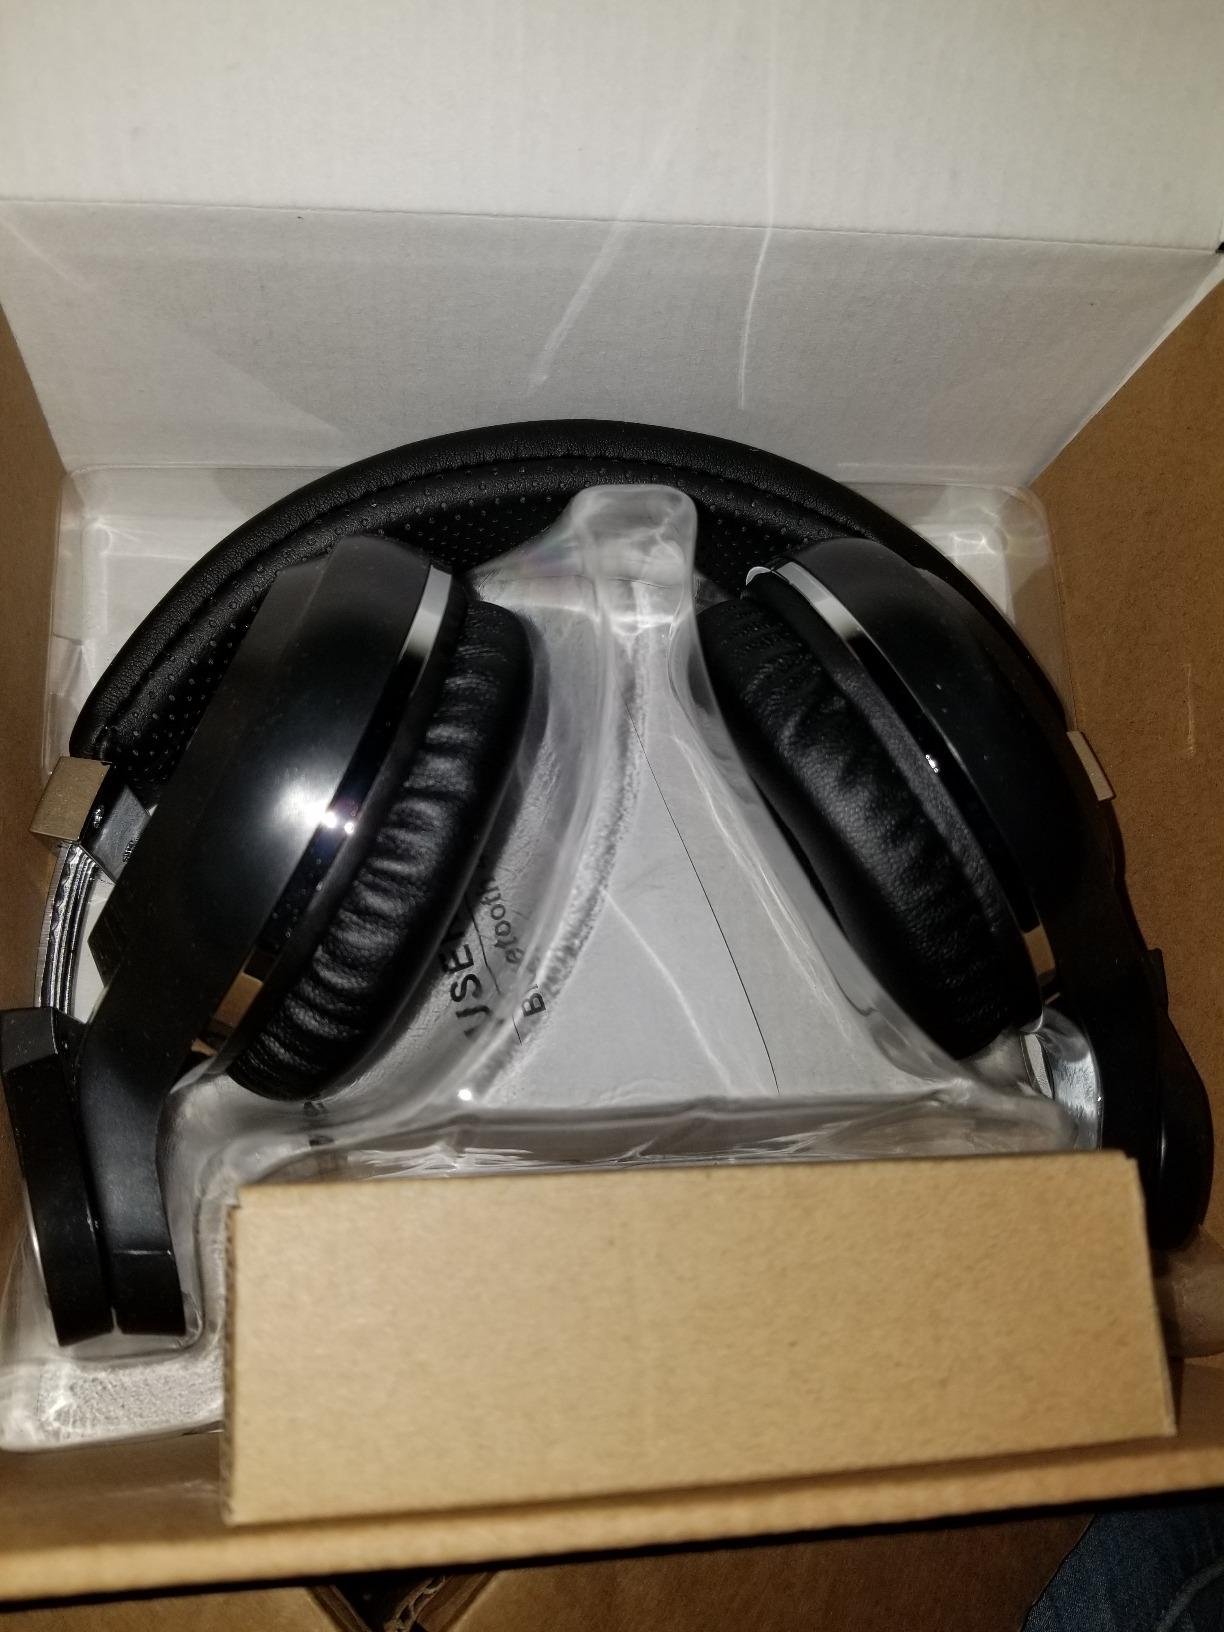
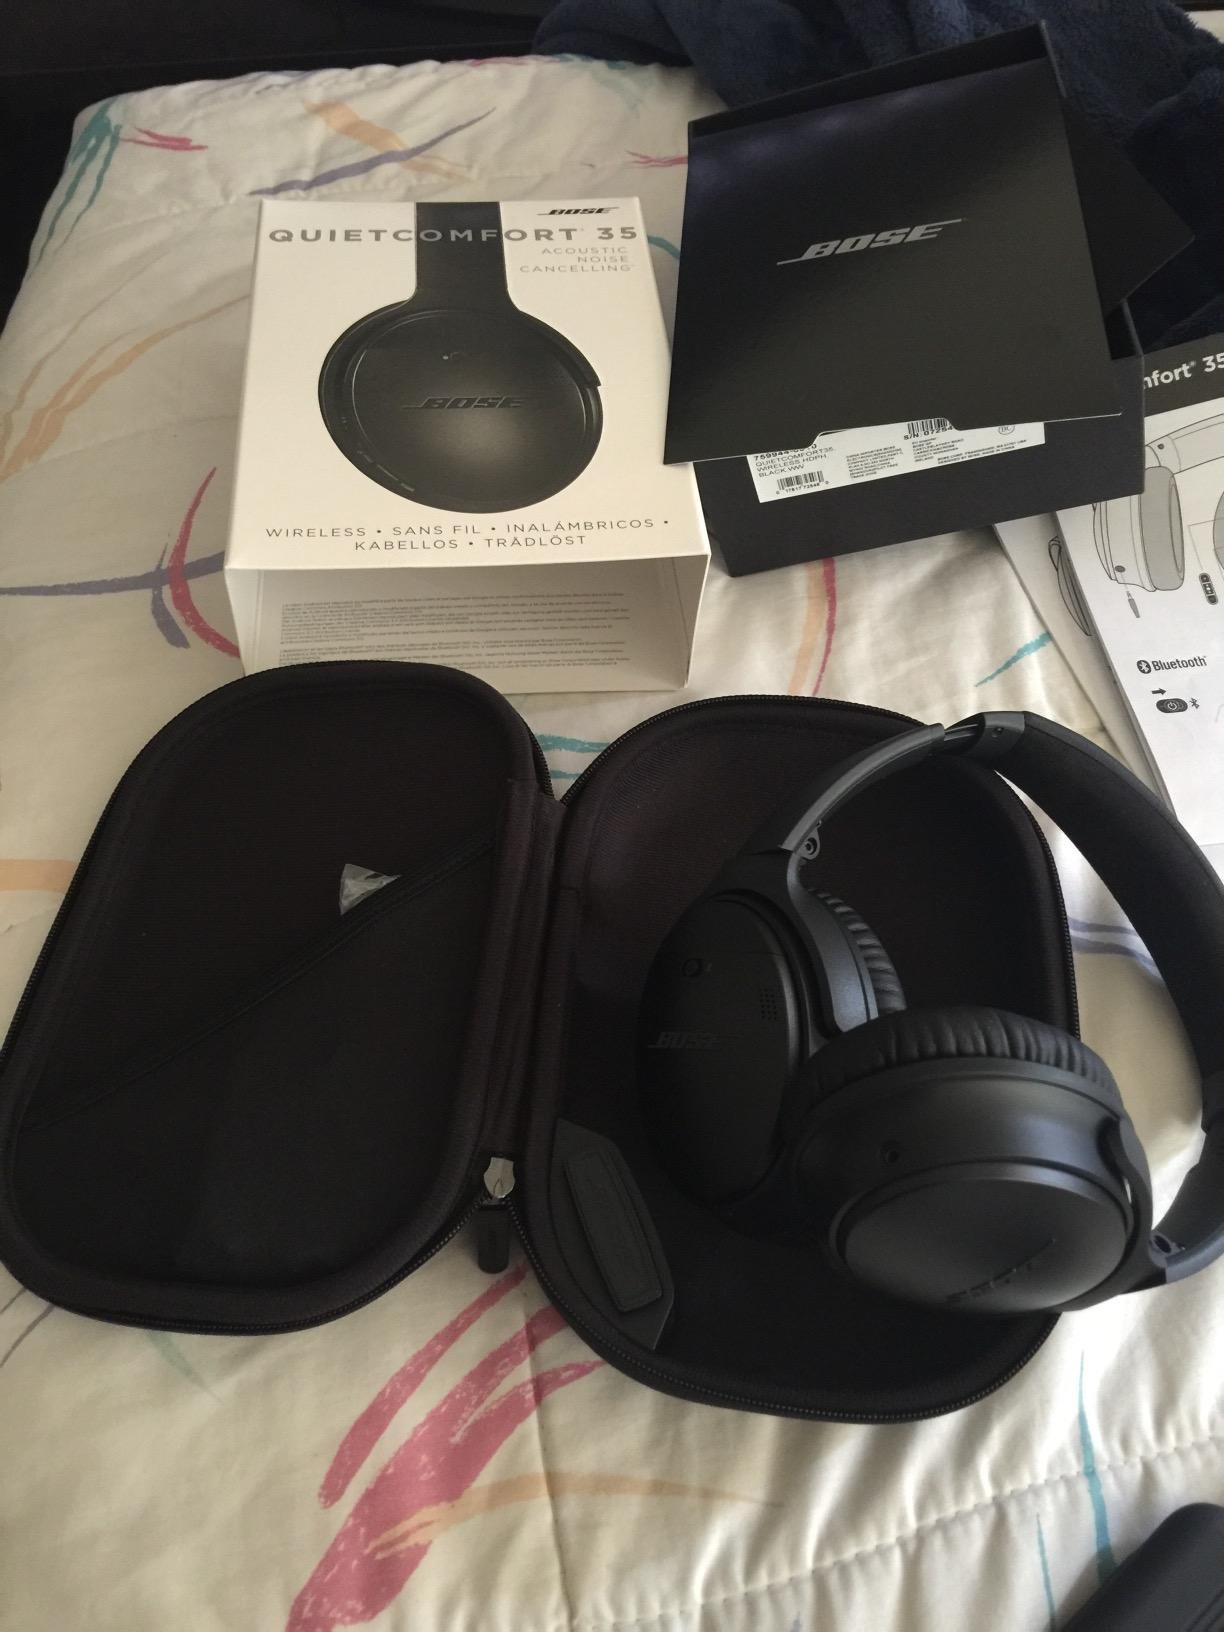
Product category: headphones
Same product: no